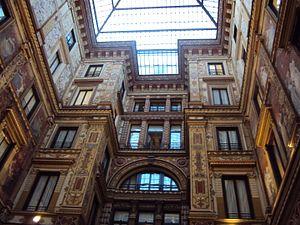
La galerie Sciarra est un passage couvert de Rome, dans le quartier de Trevi.